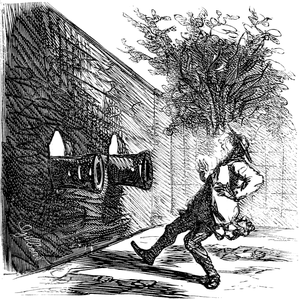
Art. 662. — L’un des voisins ne peut pratiquer dans le corps du mur mitoyen aucun enfoncement. Merci